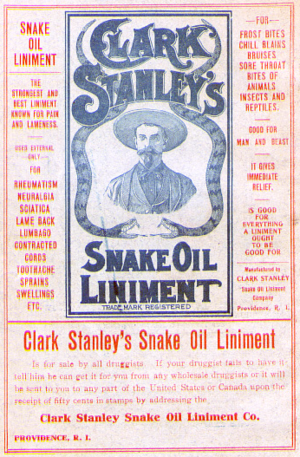
Les medicine shows, que l'on peut traduire par « spectacles de médecine », étaient des spectacles itinérants avec comme objectif de colporter des médicaments estampillés « remède miracle » et d'autres produits au milieu de toutes sortes de divertissements. Ils se sont développés à partir de spectacles européens de charlatans et étaient courants aux États-Unis au XIXᵉ siècle, en particulier au moment de la Conquête de l'Ouest. Ils promouvaient généralement les « élixirs miracles », qui, prétendait-on, avaient la capacité de guérir les maladies, de lisser les rides, d'éliminer les taches, de prolonger la vie ou de guérir un certain nombre de maladies courantes. La plupart des medicine shows avaient leur propre médicament « breveté ». Les divertissements comprenaient souvent un freak show, un cirque de puces savantes, des pièces musicales, des tours de magie, des histoires drôles ou des contes. Chaque spectacle était dirigé par un homme se faisant passer pour un médecin qui attirait la foule avec un monologue.